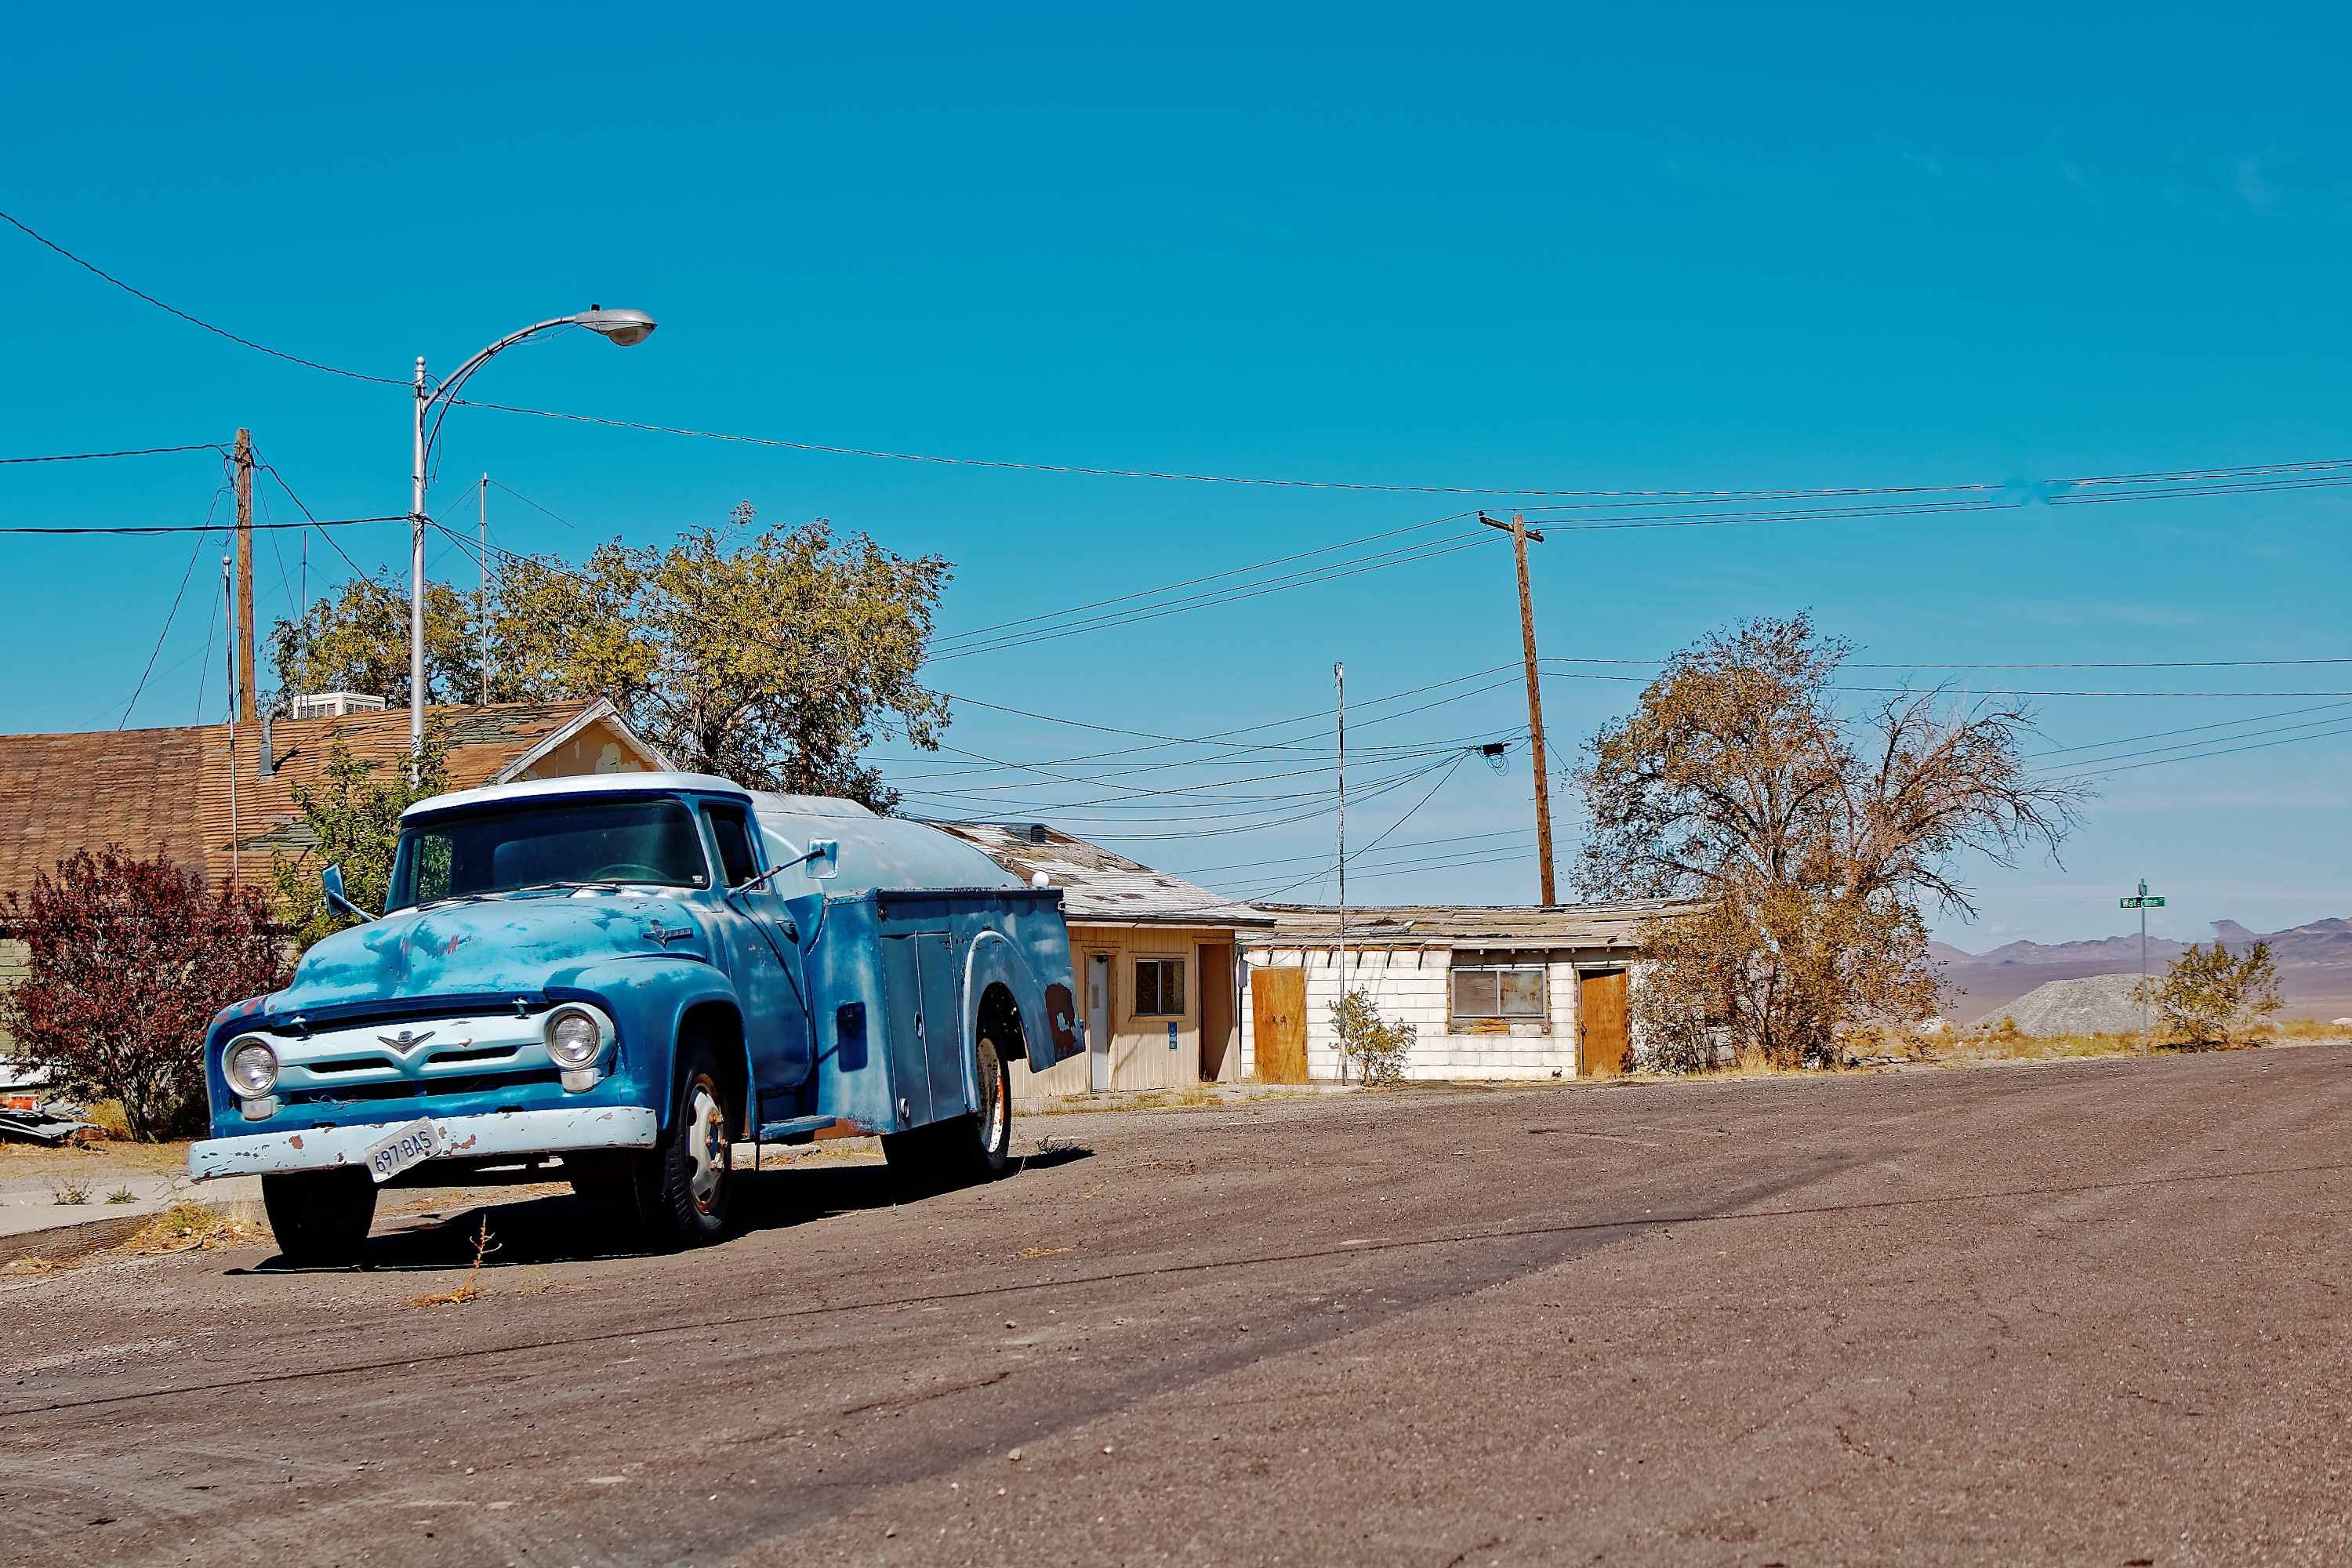
road, car, desert, driving, vacation, travel, transport, vehicle, usa, america, auto, blue, road trip, pickup, nevada, leave, allows